George Holford

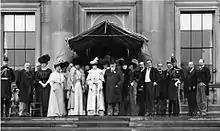
Sir George Holford (far left) with Royal Party of King Edward and Queen Alexandra in 1908

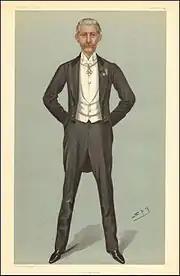
Caricature of Sir George Holford in "Vanity Fair" 1899.

From 1892, George was Equerry to Prince Edward. Soon after the Boer War began in 1899, George decided to temporarily relinquish his post of equerry and rejoin his regiment who were at the front in South Africa. George's departure is mentioned in a publication of the time, and he is praised thus: "it certainly speaks much for the patriotic spirit which is so rife in the country at the present time, when men like Captain Holford volunteer for active service." The "New York Times" made similar comments, saying "Among the latest distinguished men going to South Africa is Captain Holford who is one of the closest friends of the Prince of Wales and his equerry. The Captain sails 6 January to join his regiment, the First Life Guards."